Houlin Zhao

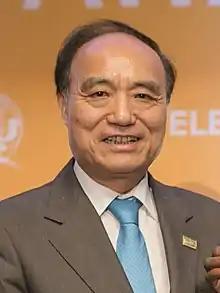
Zhao in 2017

Houlin Zhao (born 7 March 1950) is a Chinese engineer who served as the Secretary-General of the International Telecommunication Union (ITU) from 2015 to 2022. He was first elected at the 2014 Plenipotentiary Conference in Busan, and re-elected at the 2018 Plenipotentiary Conference in Dubai. ITU is the specialized United Nations Agency for Information and Communication Technology (ICT), working on promotion, collaboration, and standardization.